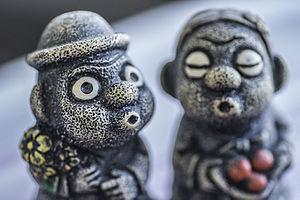
Les Dol hareubangs encore appelés tol harubangs ou harubangs, sont des statues visibles sur l'île de Jeju-do, en Corée du Sud. Il s’agit d'antiques représentations de divinités : celles-ci protégeaient les habitants des démons et leur assuraient la fertilité. C'est l'un des points les plus connus du folklore local. Ils sont donc devenus un symbole utilisé pour les souvenirs vendus aux touristes.